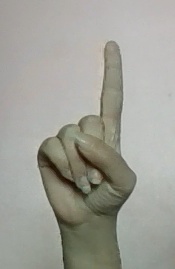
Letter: bb